Sam Schoenfeld

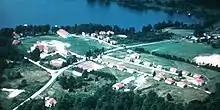
Camp Deerhead Partial Aerial View

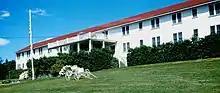
Deerhead Guest House

He was also a partner in the first Howard Johnson's restaurant in Brooklyn.